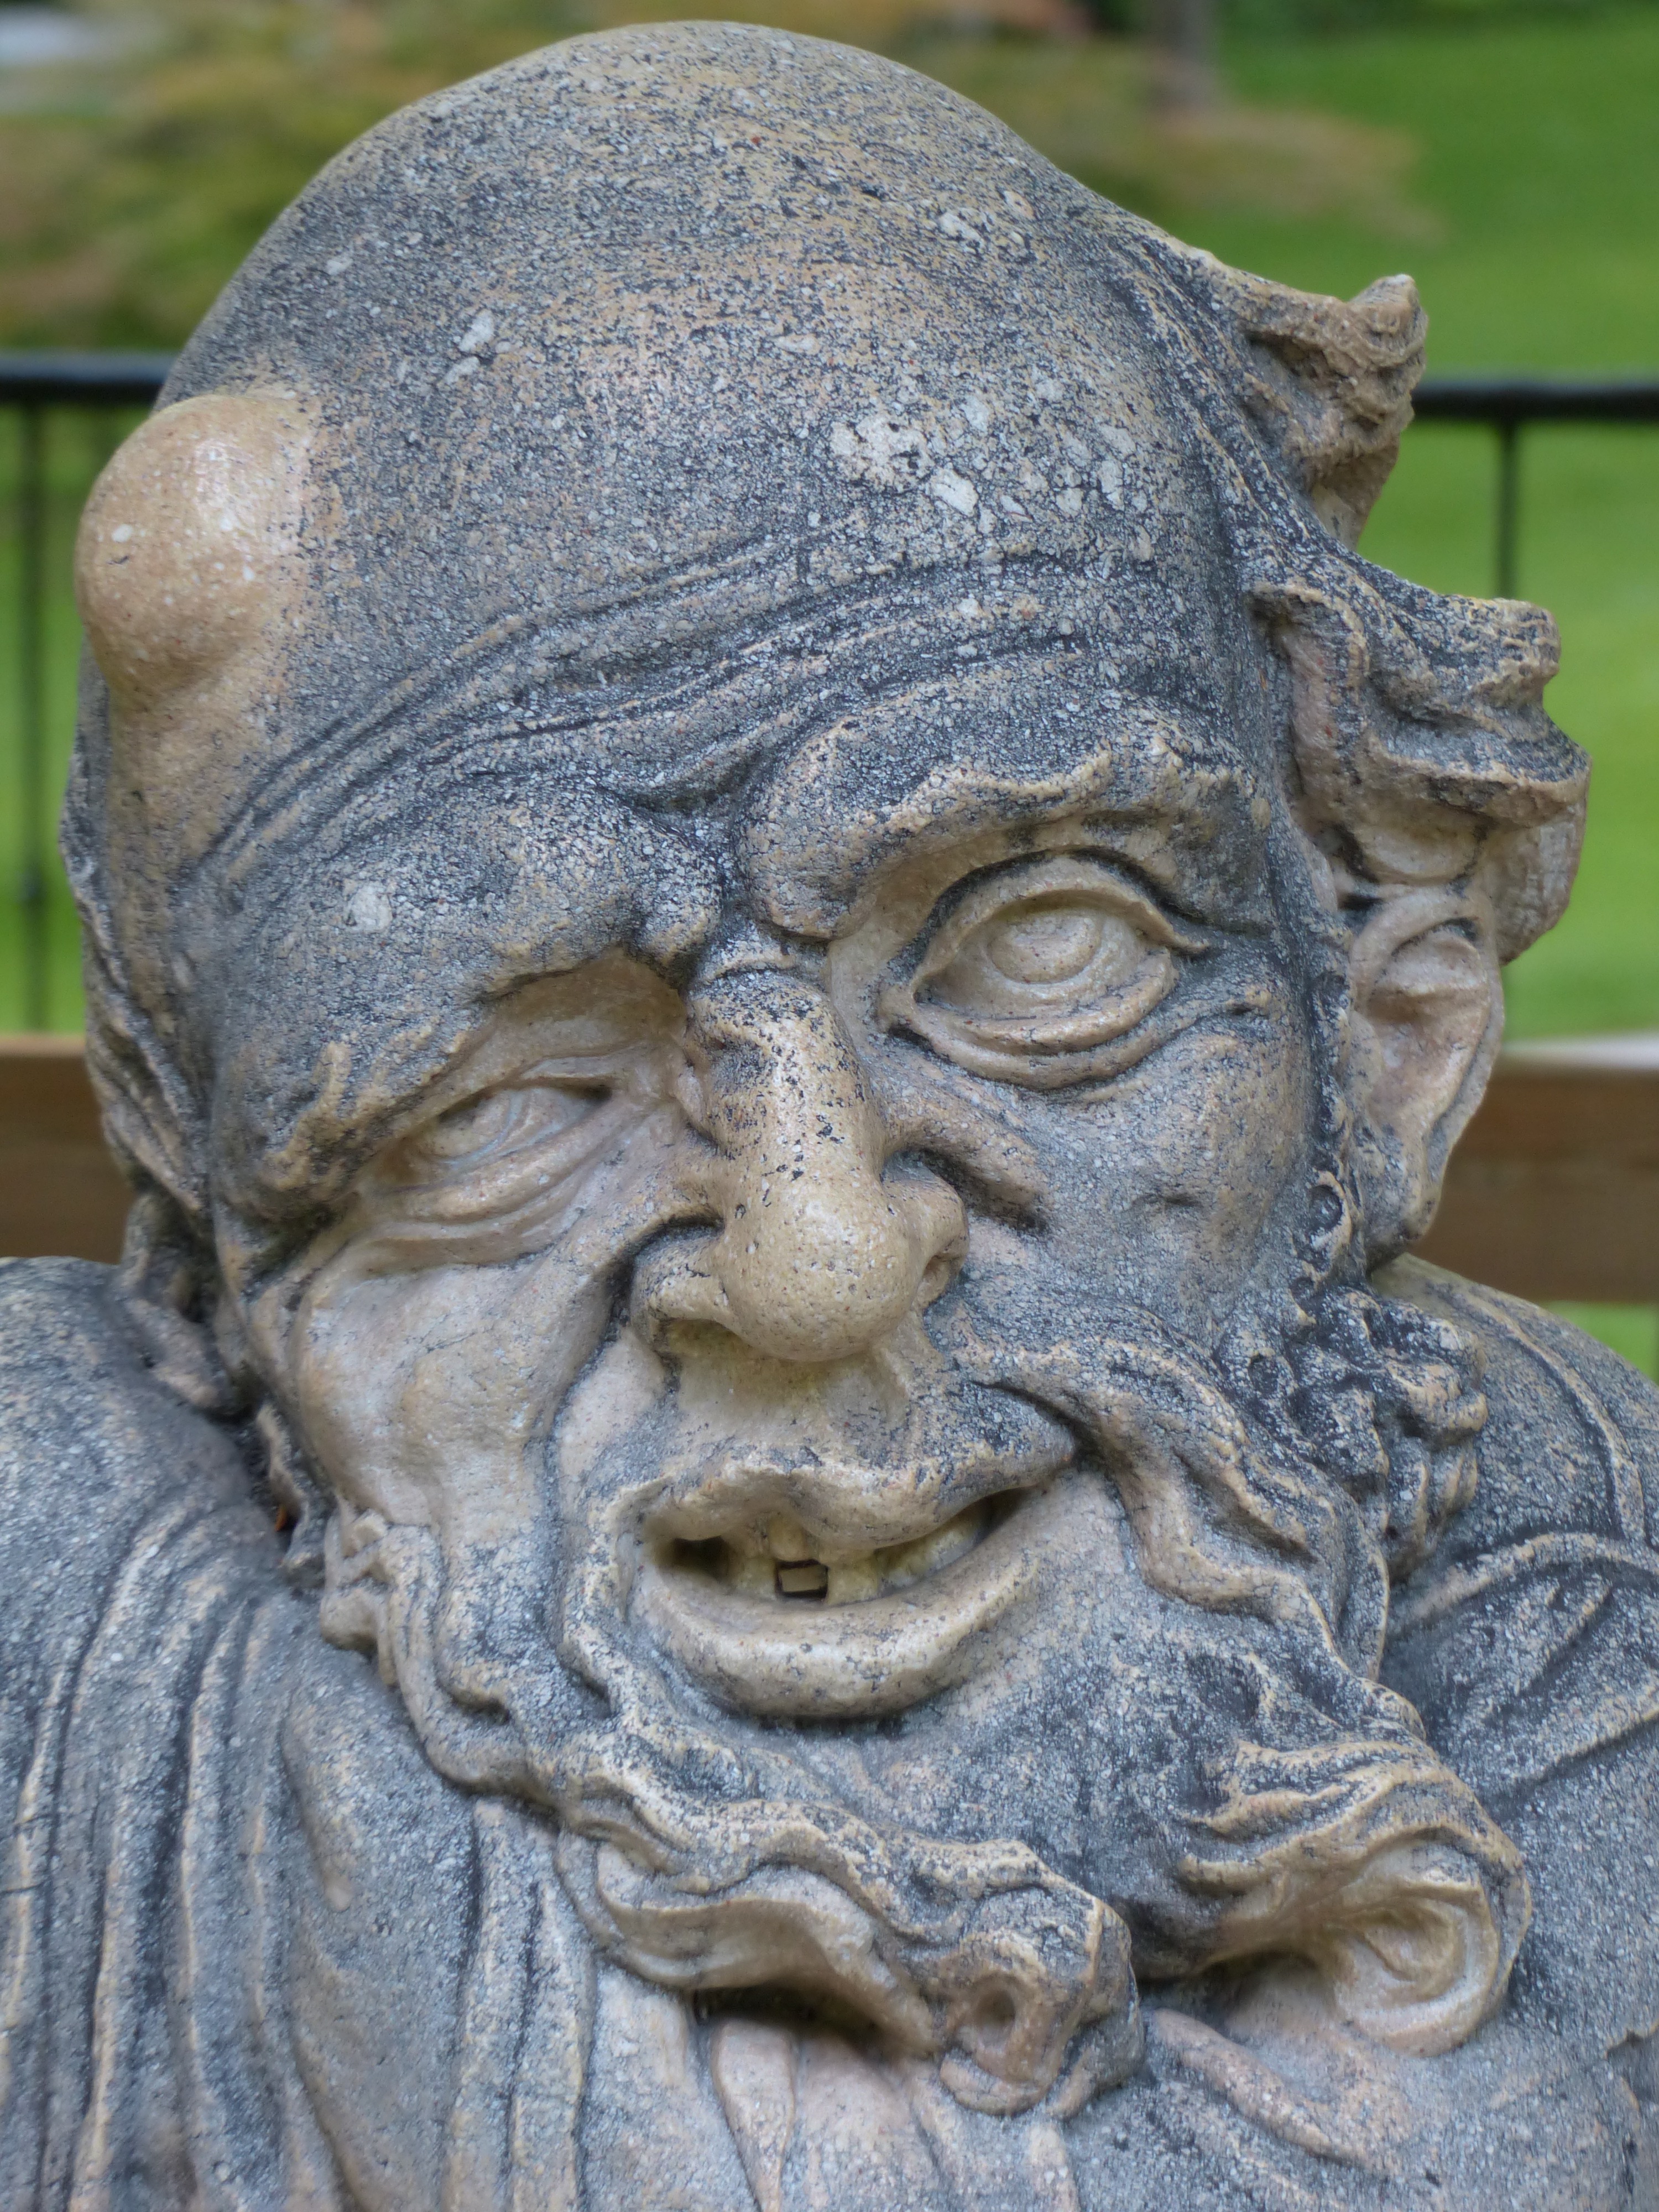
stone, monument, statue, globe, sculpture, art, figure, temple, head, monster, dwarf, carving, grim, relief, gnome, stone statue, baroque, salzburg, stone figure, dent, archaeological site, stone carving, ancient history, mirabell gardens, cranky, zwergelgarten